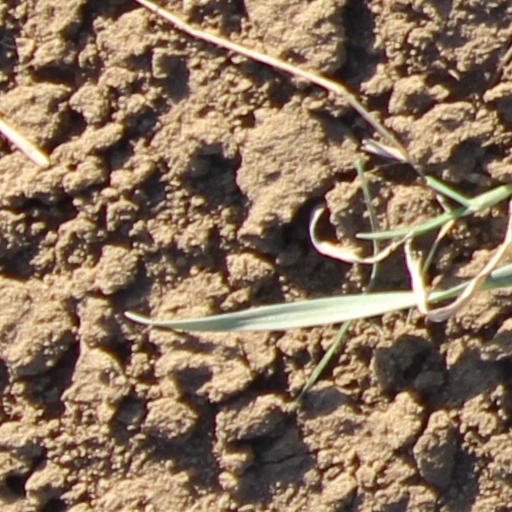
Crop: wheat